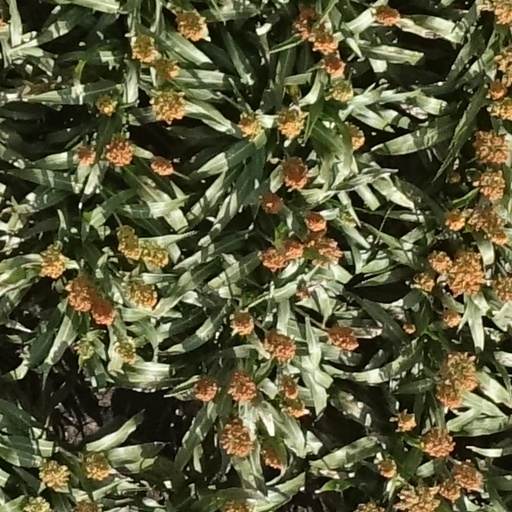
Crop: sorghum